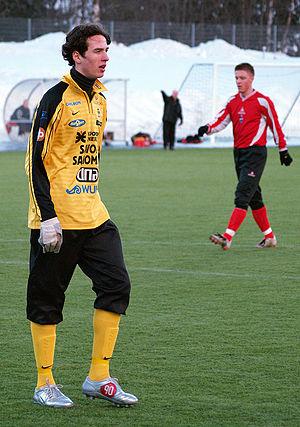
Berat Sadik, né le 14 septembre 1986 à Skopje, est un footballeur finlandais. Il joue actuellement au Doxa Katokopias. Il détient également la nationalité nord-macédonienne. Il est d'origine albanaise.